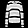
Label: Pullover